Timeline of the 2019–2020 Hong Kong protests (April 2020)

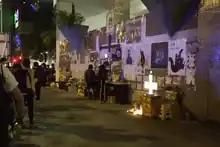
Memorial at the carpark, 8April

Protesters mourned the death of Chow Tsz-lok, who died in November 2019. A large number of riot police were on patrol at Tseung Kwan O station and the parking lot of Shangde Village at 5:00 pm and observed and photographed the ground conditions at the upper level of the parking lot. Under the "Limitation Order" only a few citizens laid flowers outside the Suntech parking lot. Some citizens were dissatisfied and asked by police officers to leave.